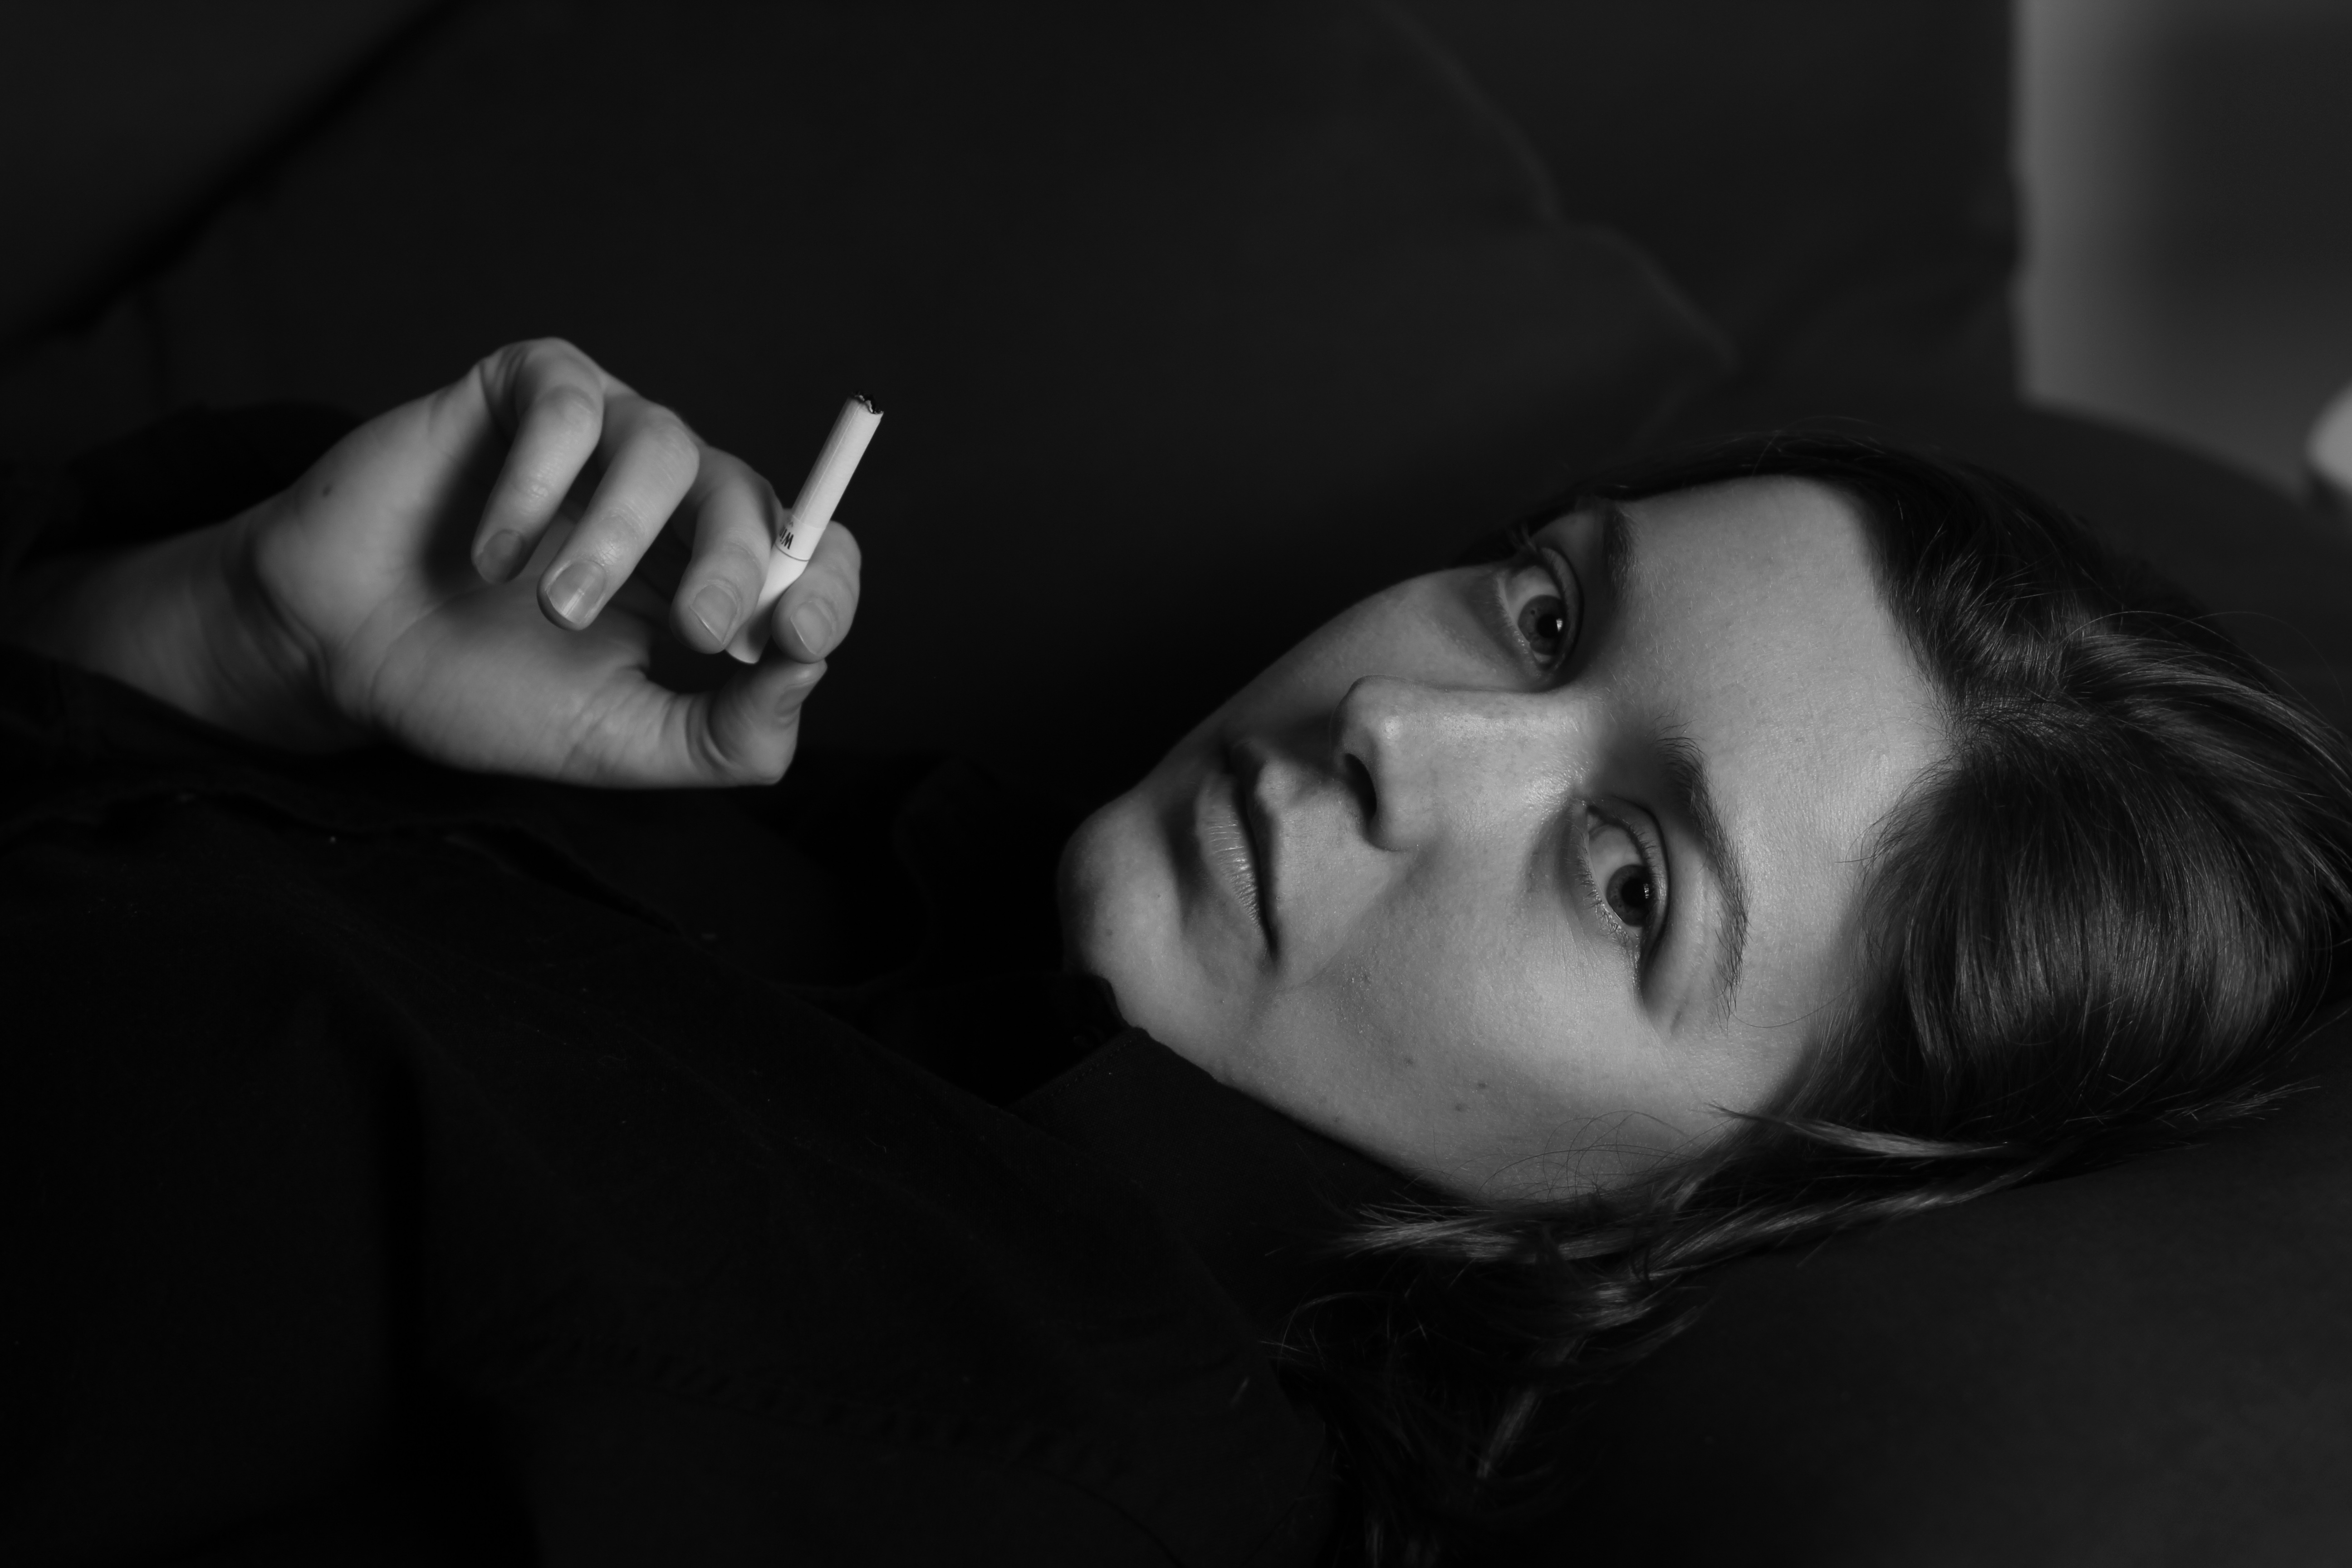
hand, person, black and white, girl, woman, white, photography, smoke, smoking, portrait, model, young, darkness, black, monochrome, lady, lifestyle, health, cigarette, smile, blackandwhite, face, eye, glasses, beauty, attractive, addiction, emotion, tobacco, interaction, habit, photo shoot, unhealthy, nicotine, sense, monochrome photography, portrait photography, decadent, film noir